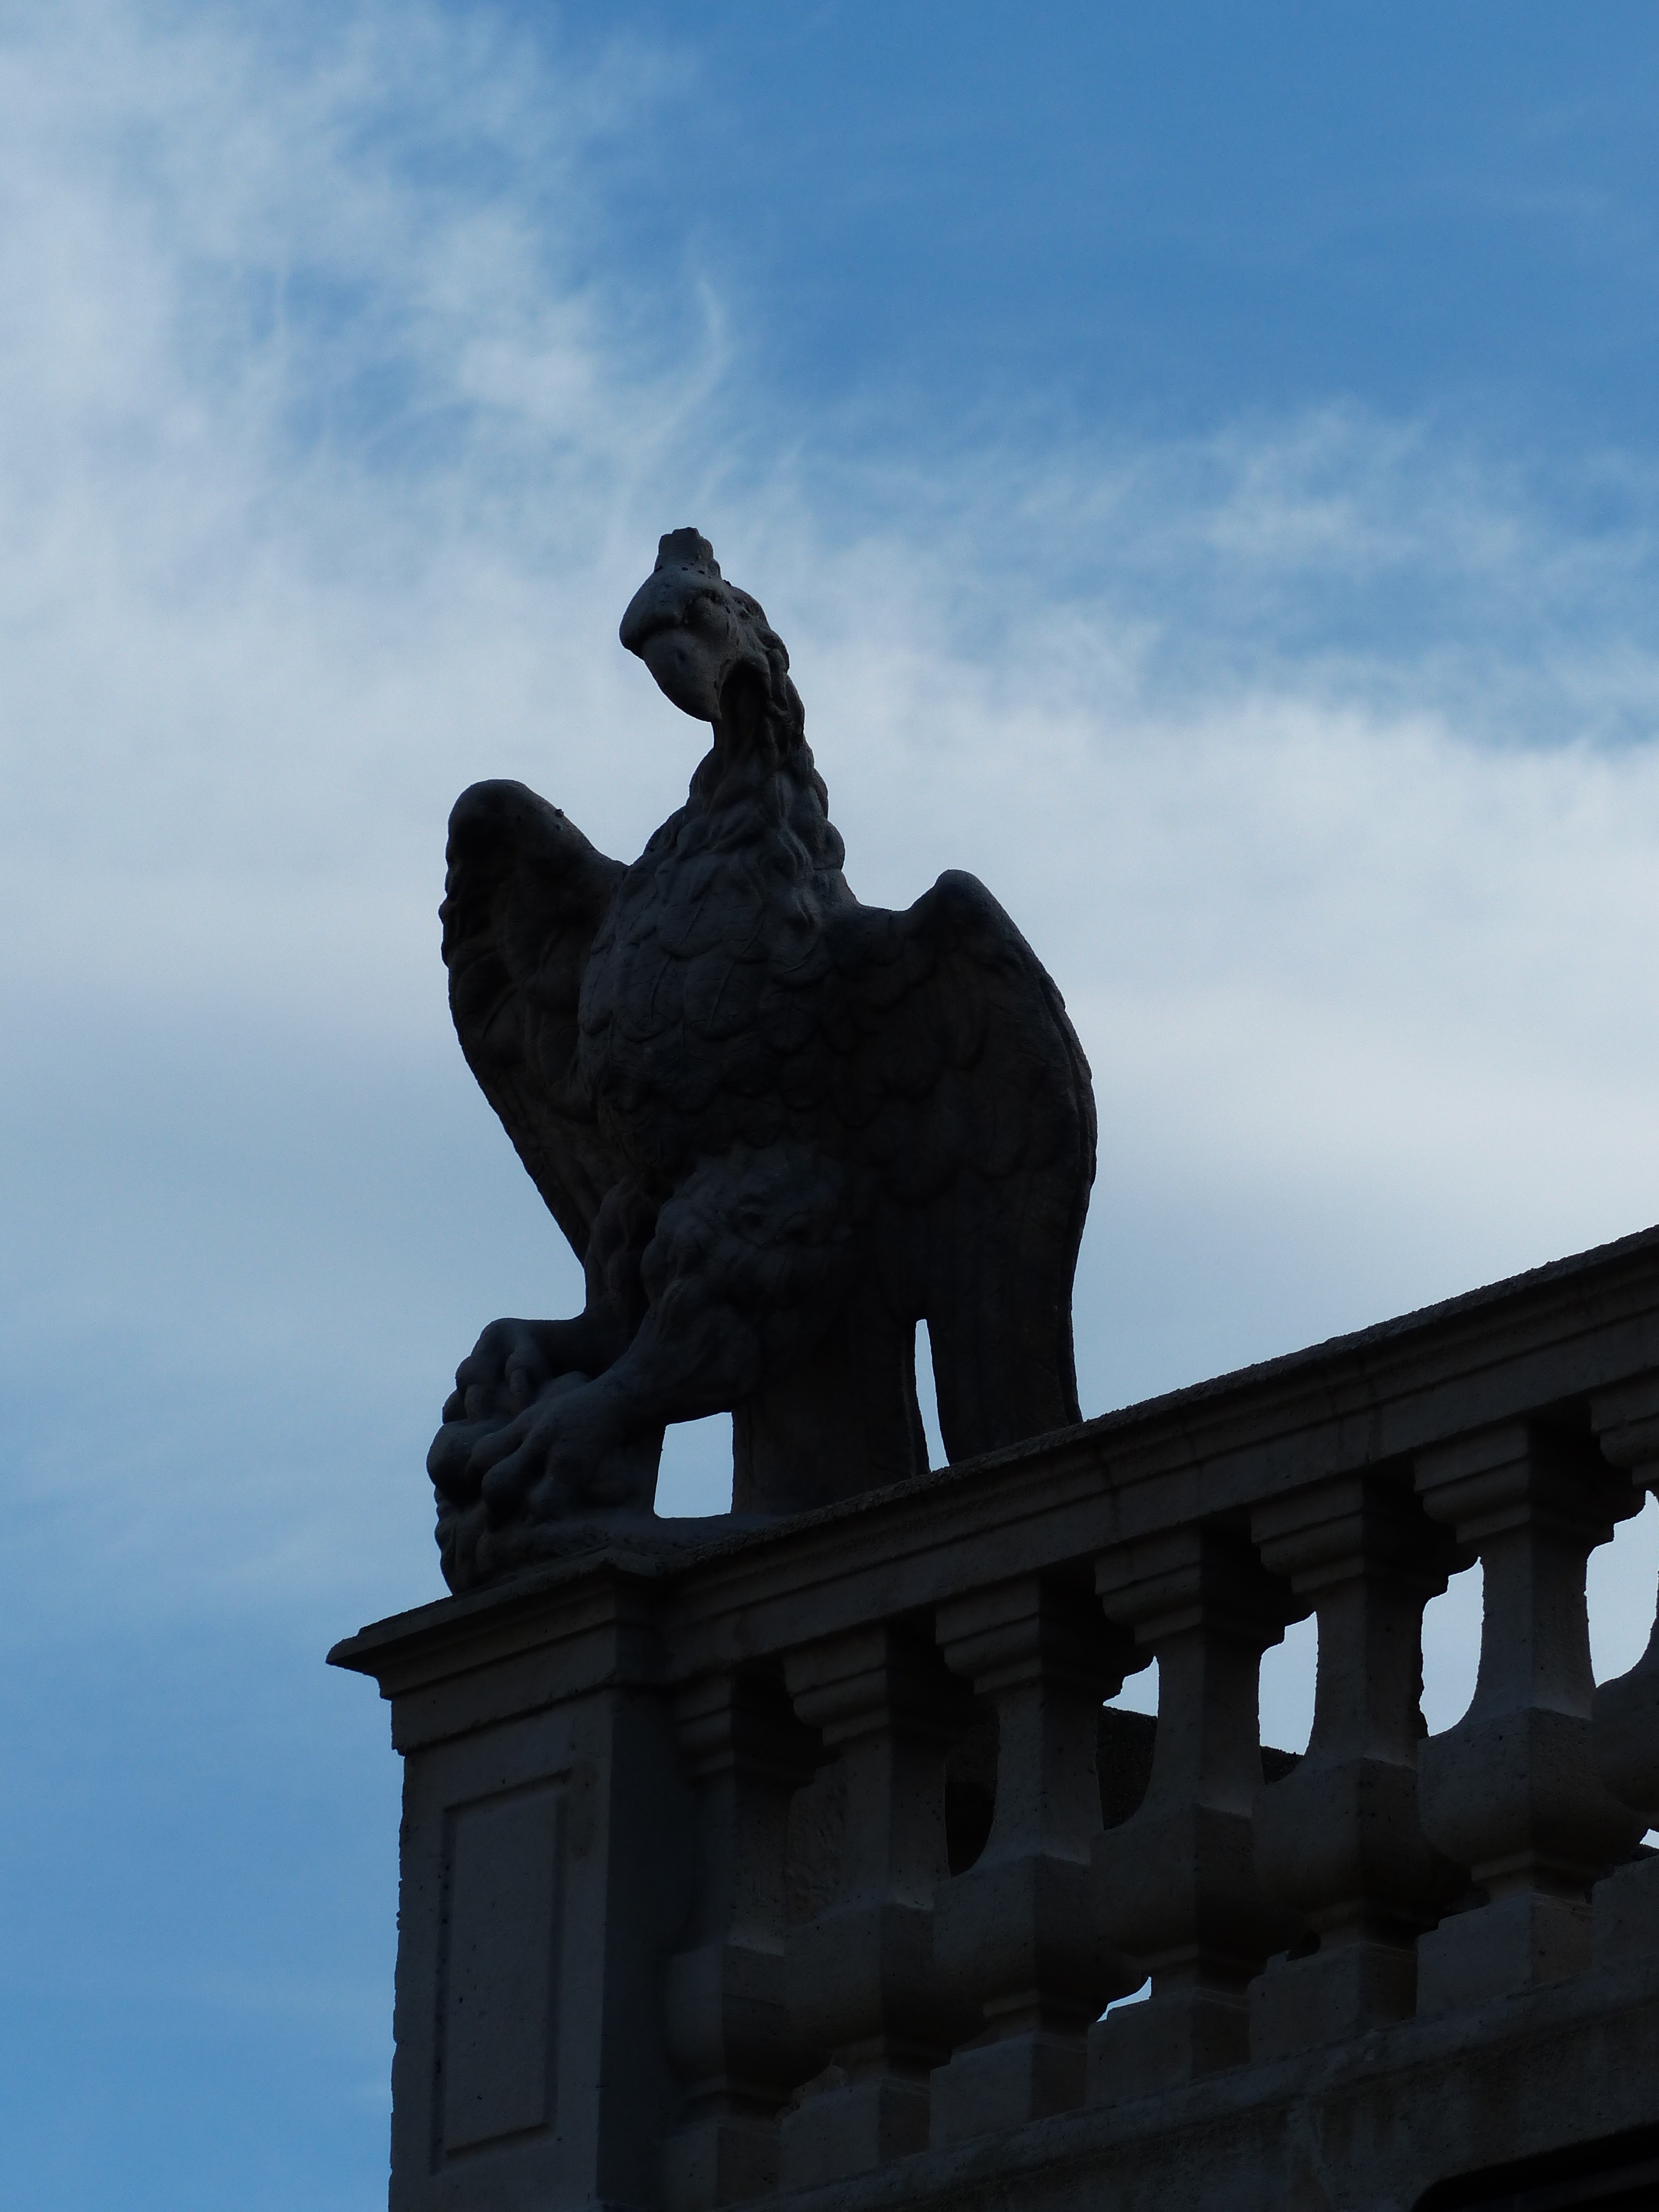
sky, monument, balcony, statue, landmark, blue, sculpture, memorial, art, figure, temple, salzburg, stone figure, adler, mirabell gardens